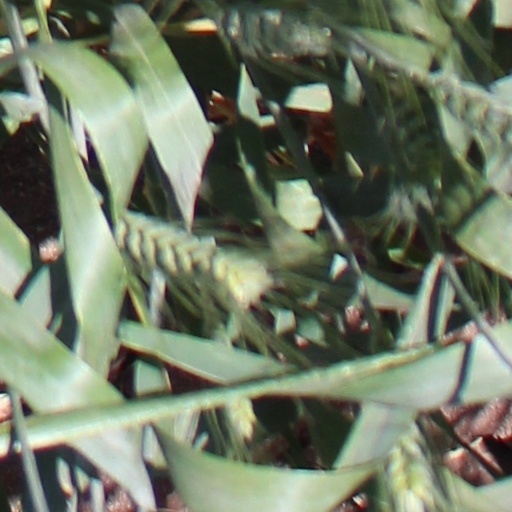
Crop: wheat